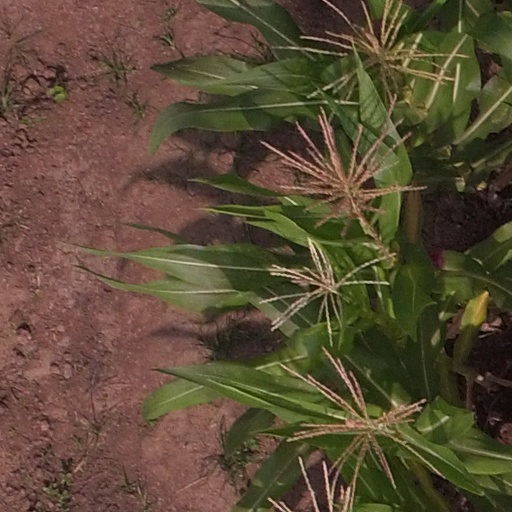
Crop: maize; corn